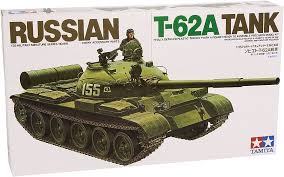
Label: T-62